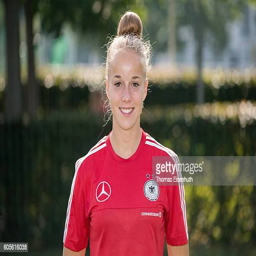
person of the under17 national girl 's team during the official photo session